Finnish Coastal Jaegers

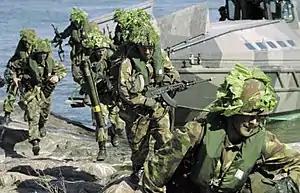
Jaegers during training

The Finnish Coastal Jaegers (and ) or Finnish Marine Commandos are the marines special operations capable forces unit of the Finnish Navy. The unit consists of both regulars and conscripts, predominantly Swedish-speaking, and is located at Nyland Brigade (Uusimaa Brigade) in Dragsvik, near Ekenäs.